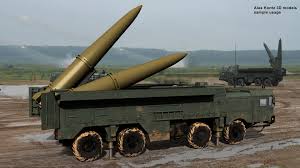
Label: Air Defense